Prehistoric archaeology

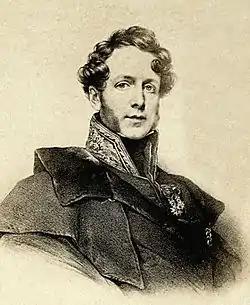
Boucher de Perthes - a French archaeologist

There are multitudes of credible past and emerging prehistoric archaeologists who have dedicated time and effort into honing their craft in order to accurately understand the lives of the individuals and societies they are studying. Some of the important foundational archaeologists are; Daniel Wilson – a Scottish-born Canadian archaeologist who first brought the term prehistoric into an archaeological context, Paul Tournal – a French amateur archaeologist, Christian Jürgensen Thomsen – a Danish antiquarian who classified the three age system important to aiding early European archaeological works, Boucher de Perthes – a French archaeologist who uncovered handaxes in the Somme River, Jens Jacob Worsaae – a Danish archaeologist who studied stratified assemblages in Denmark, Giuseppe Scarabelli – an Italian archaeologist who studied stratigraphy in Italy, and William Pengelly – an English archaeologist. They each fundamentally contributed to beginning the field of archaeology through defining how the subfield is different to archaeology.